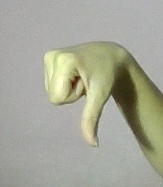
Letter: waw